Stara Zagora Province

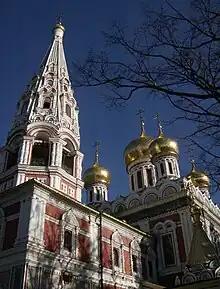
Shipka Memorial Church

The Stara Zagora province had a population of 370,665 (370,615 also given) according to a 2001 census, of which were male and were female.